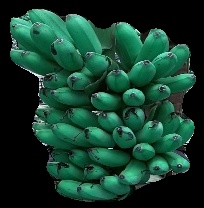
Variety: rasbale
Grade: grade1